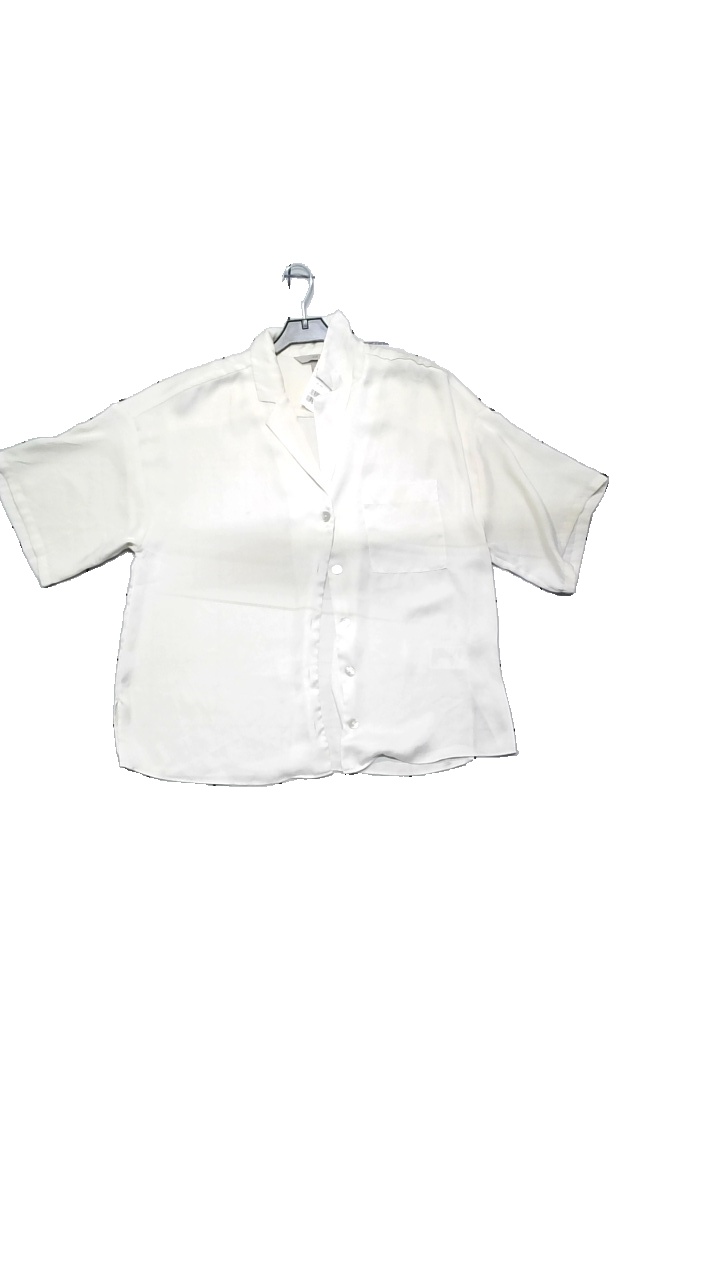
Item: Shirt (Ladies)
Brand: H&m
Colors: White, Beige
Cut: Regular, Loose
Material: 100% polyester
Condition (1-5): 4
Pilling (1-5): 4
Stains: Minor
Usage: Reuse
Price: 50-100